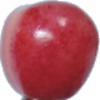
Label: Cherry Rainier 1